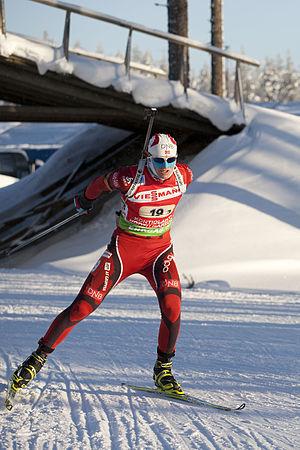
Alexander Os, né le 21 janvier 1980 à Fauske, est un biathlète norvégien.